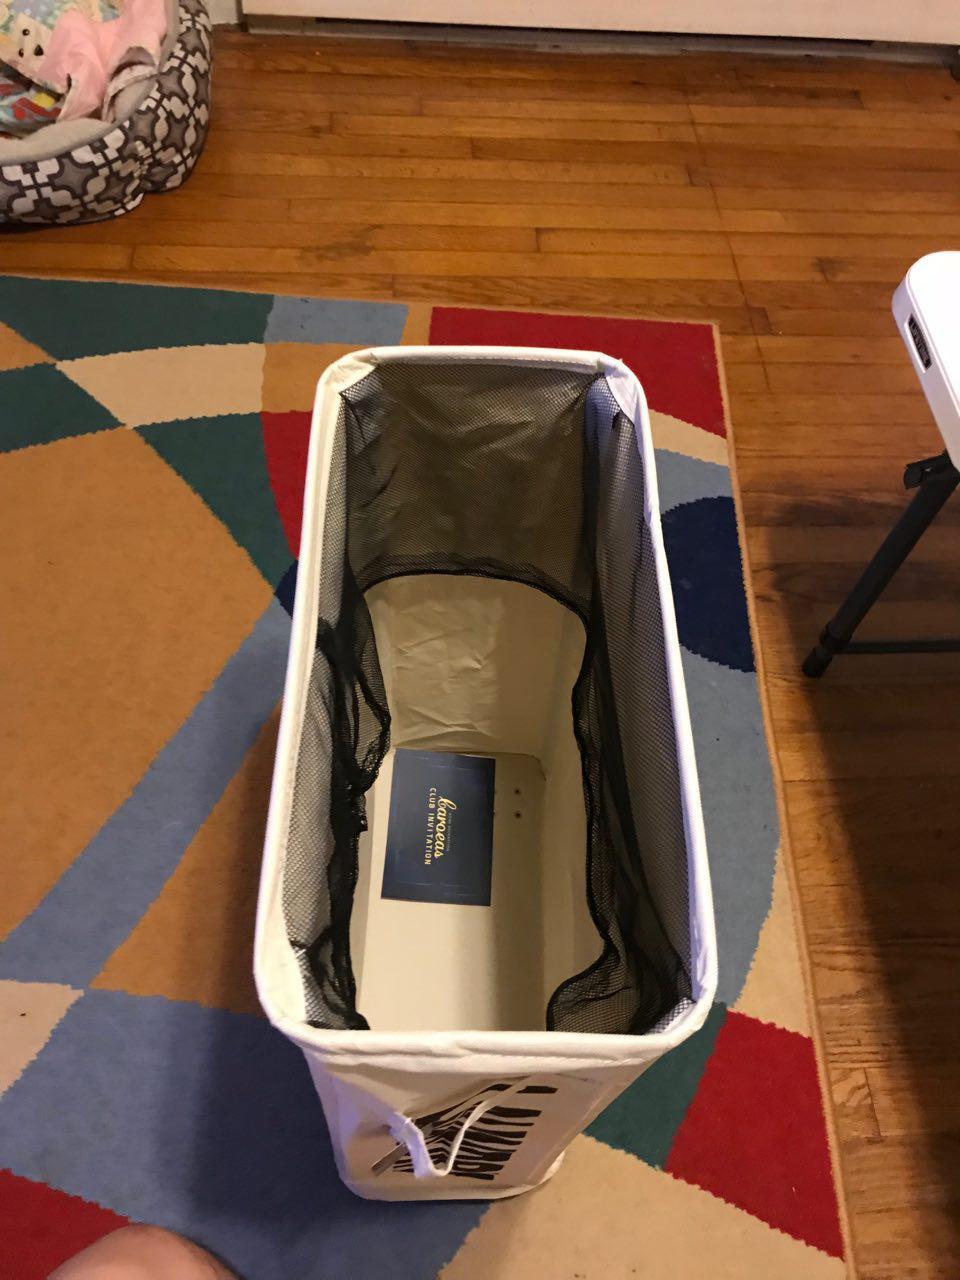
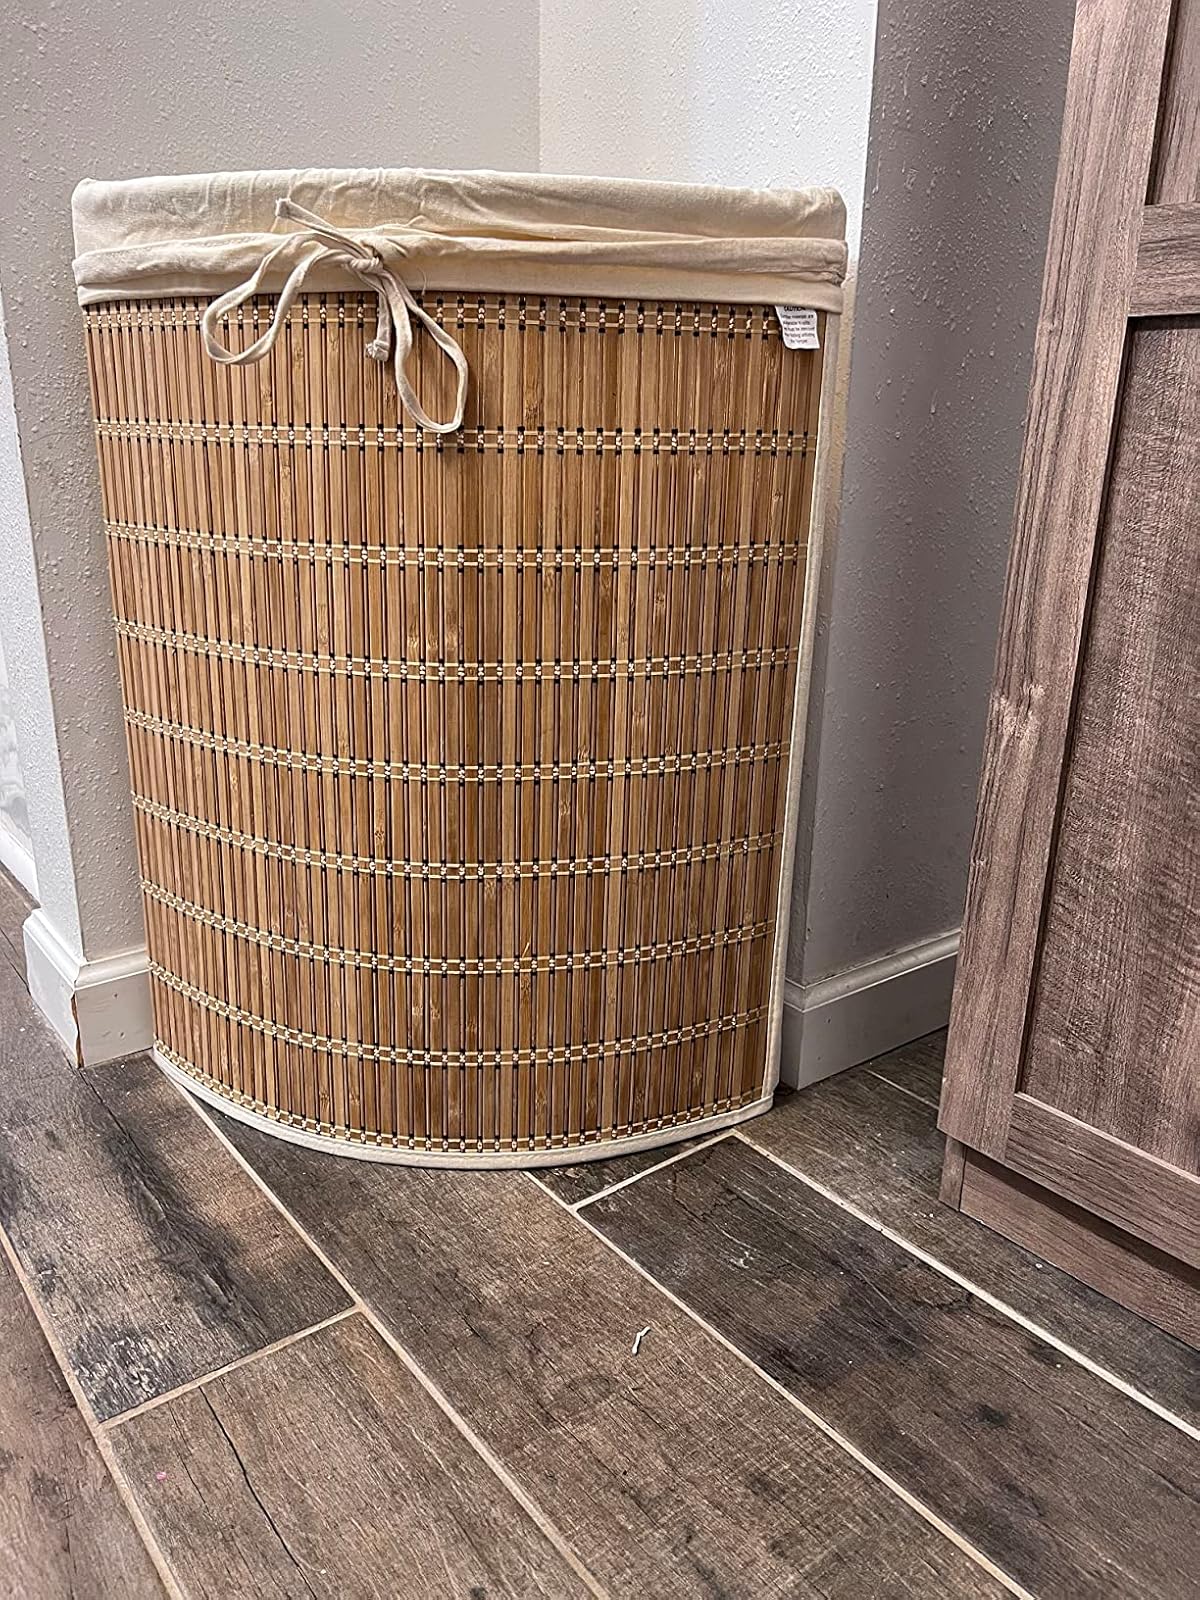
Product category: items_hamper
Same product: no